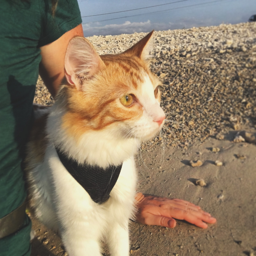
deity the cat sitting on beach with owner